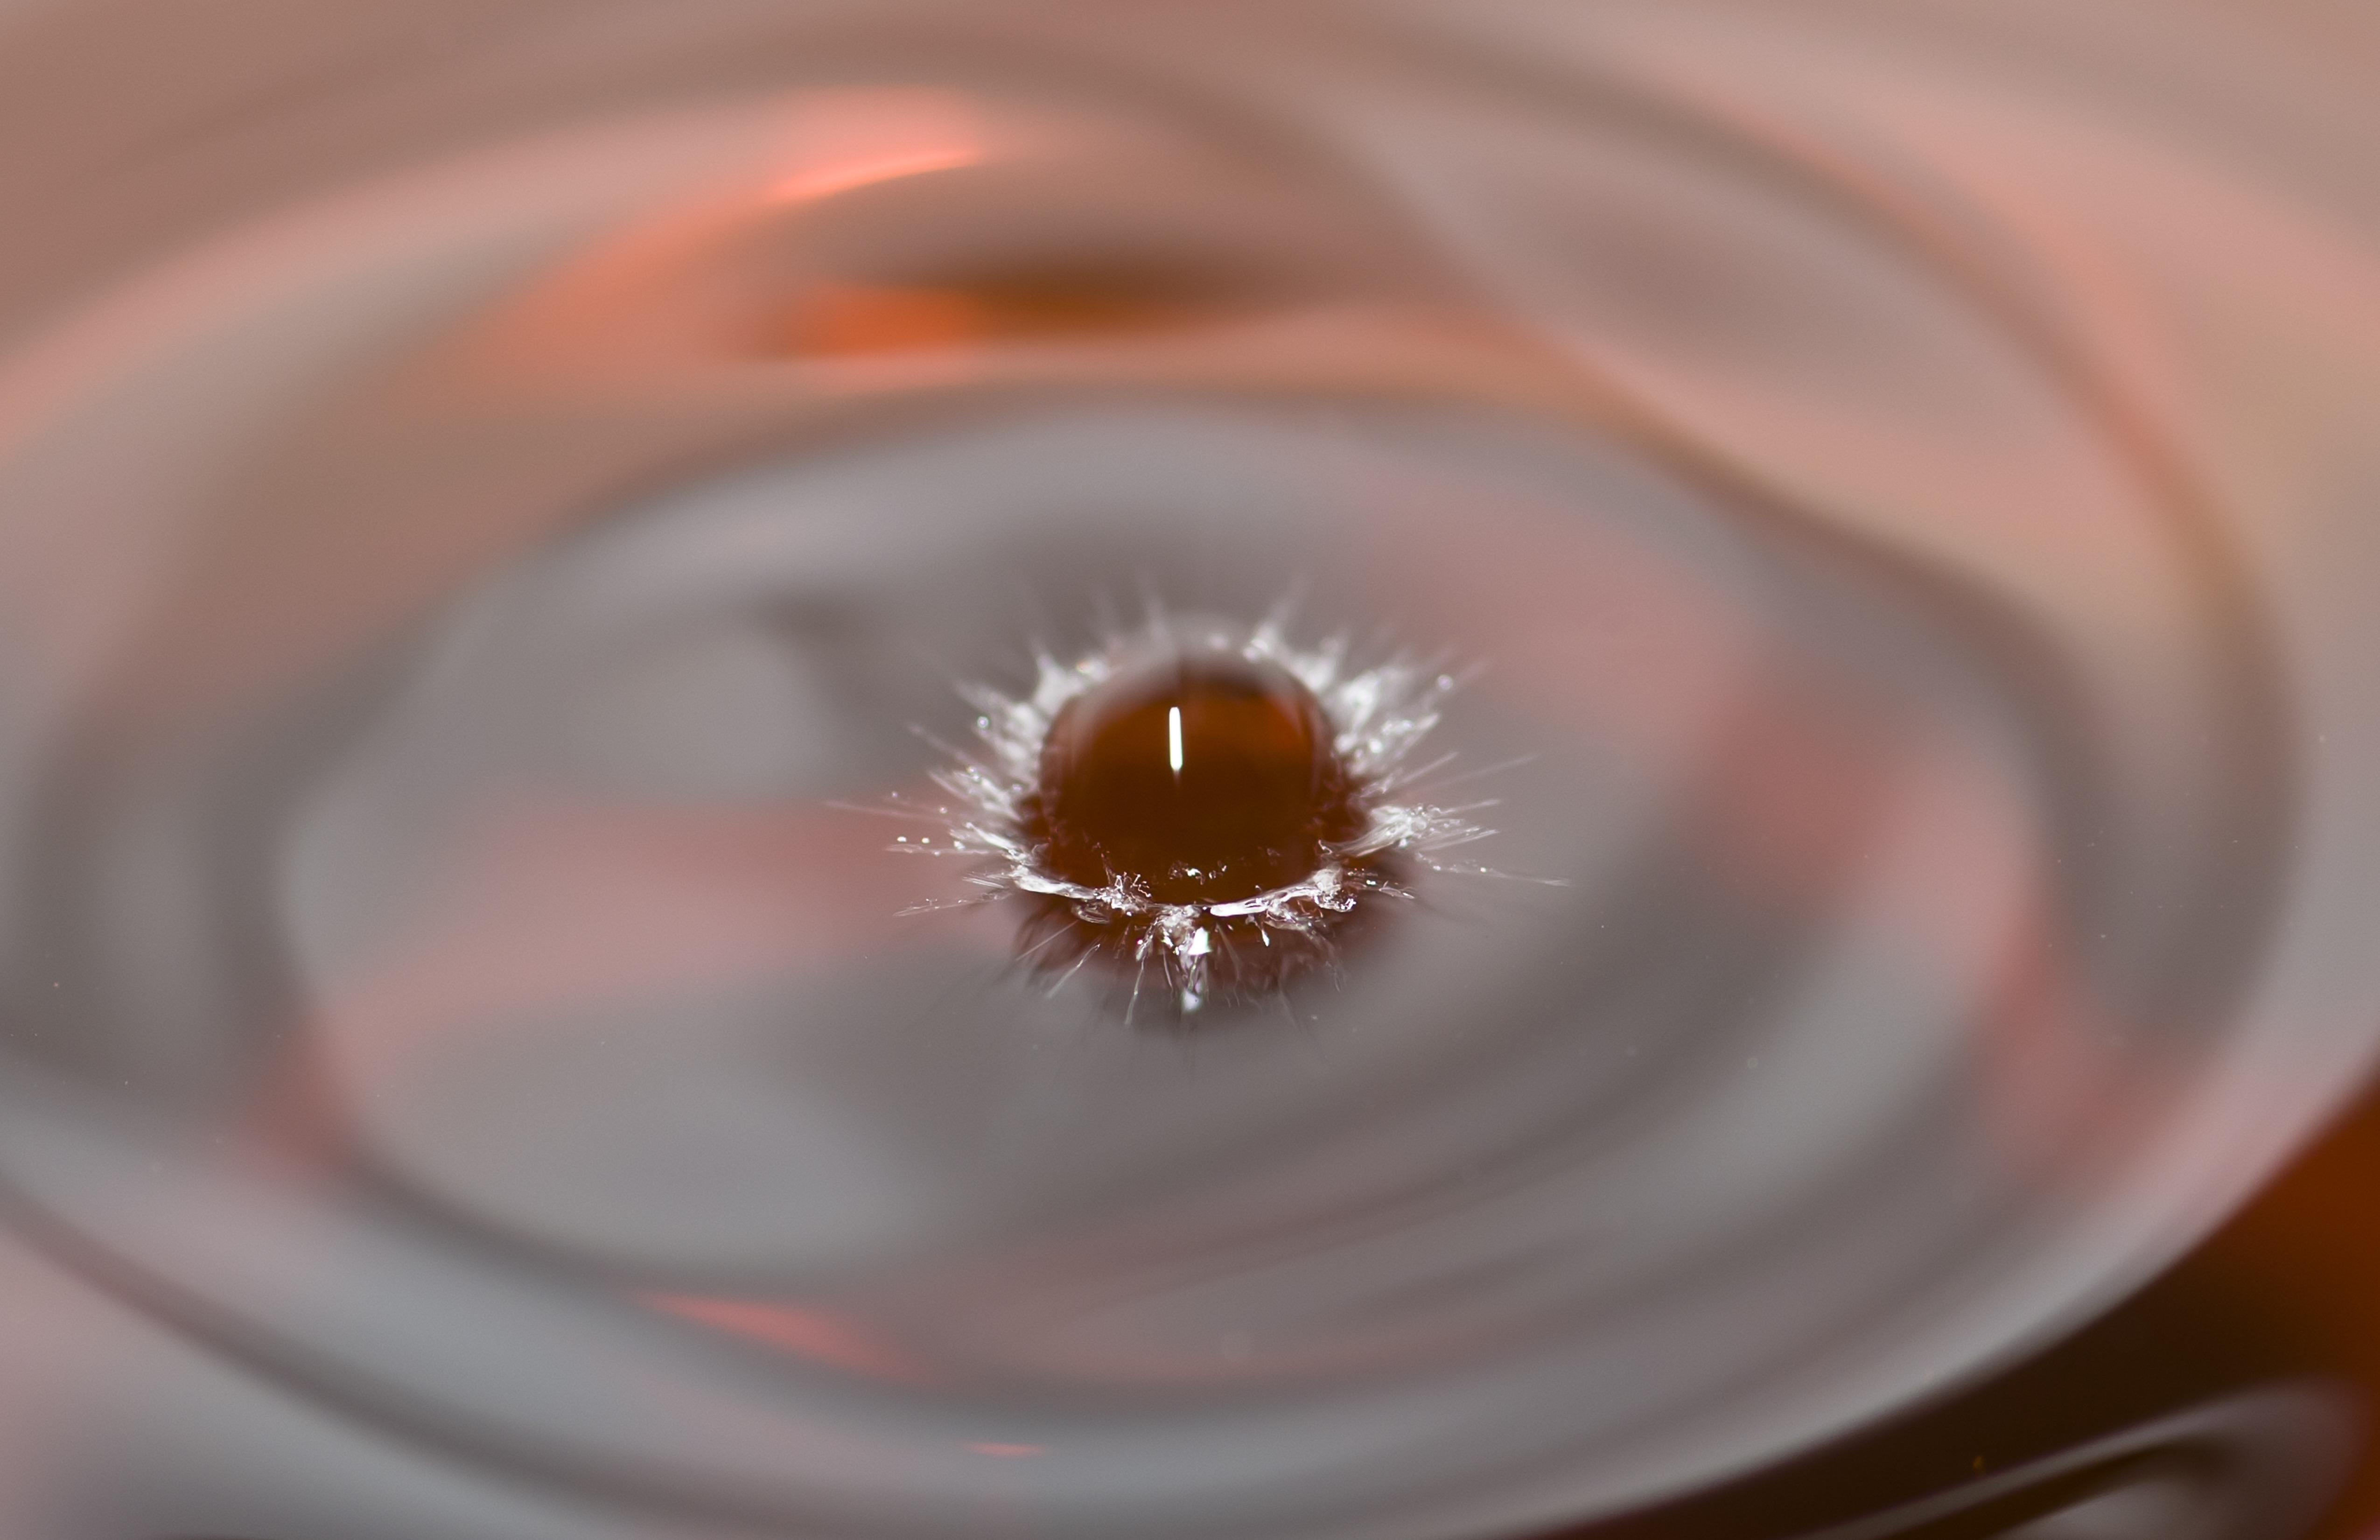
water, drop, plant, photography, leaf, flower, petal, red, splash, color, circle, close up, human body, iris, eye, organ, drop of water, macro photography, squirt, sputtering